Blind octave

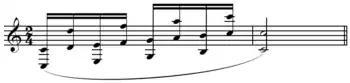
Blind octave passage on C major scale.

In music, a blind octave is the alternate doubling above and below a successive scale or trill notes: "the passage being played...alternately in the higher and lower octave." According to "Grove's Dictionary of Music and Musicians", the device is not to be introduced into the works of "older composers" (presumably those preceding Liszt).